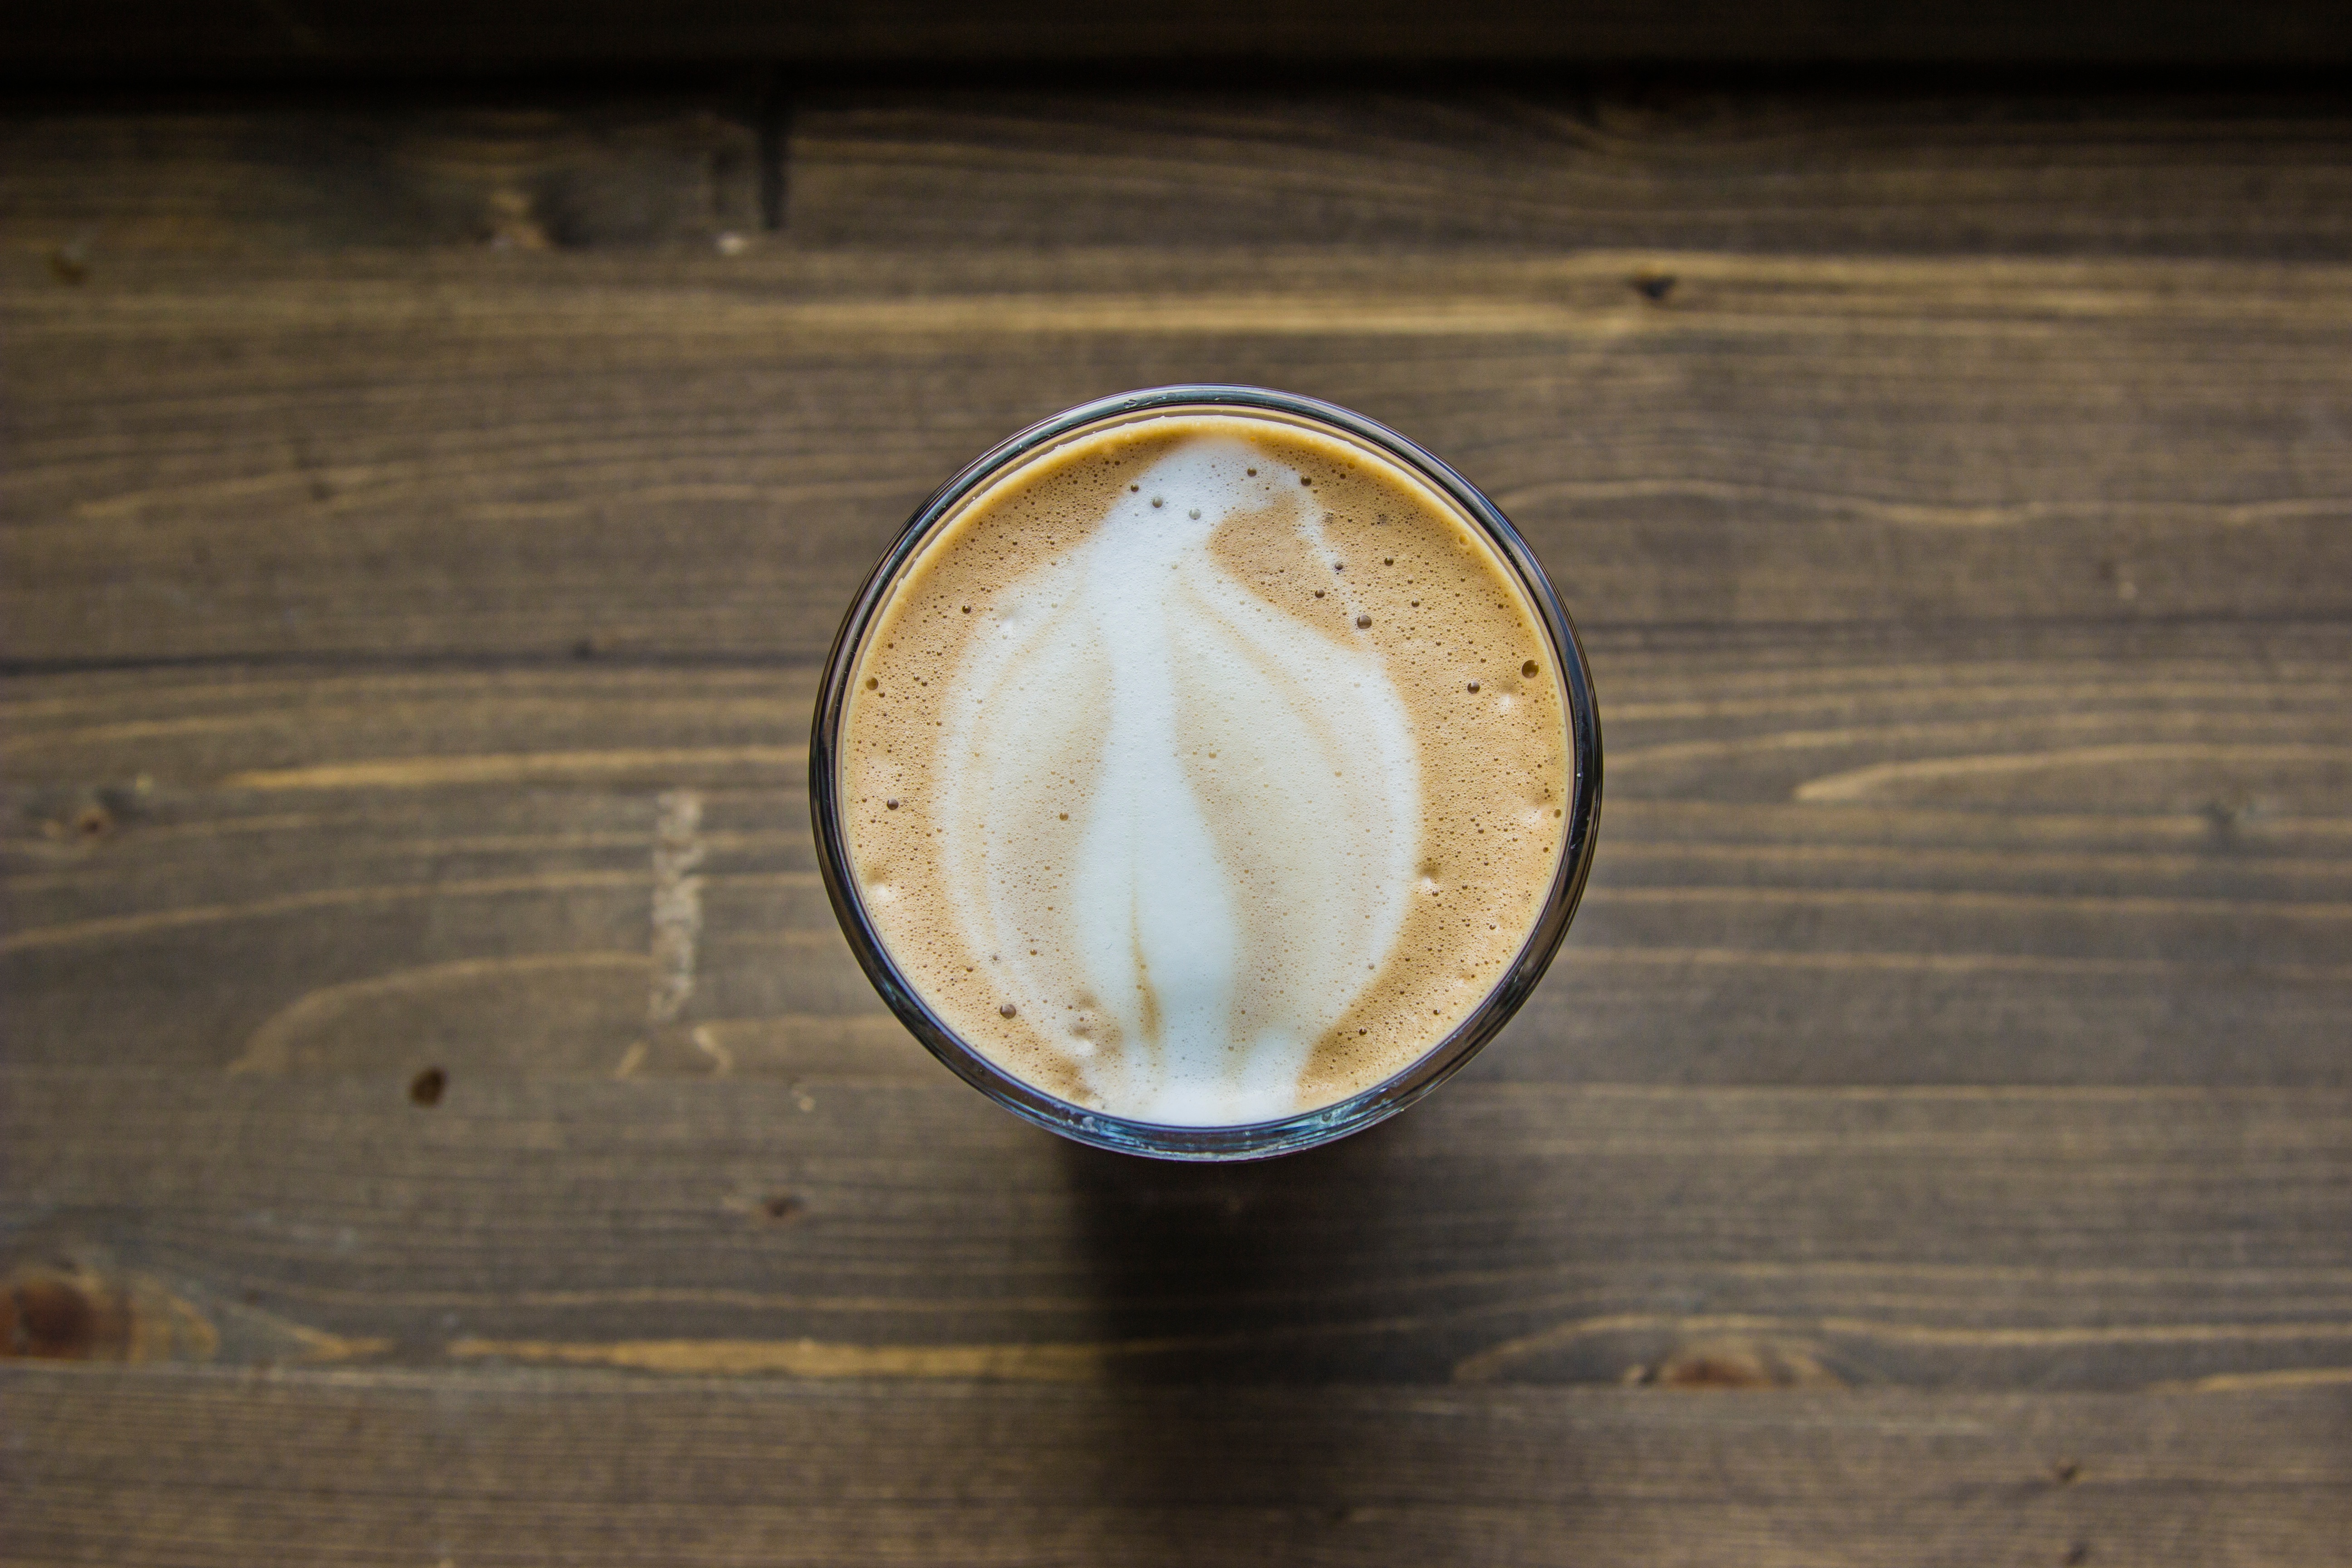
hand, wood, food, produce, drink, close up, coconut, flavor